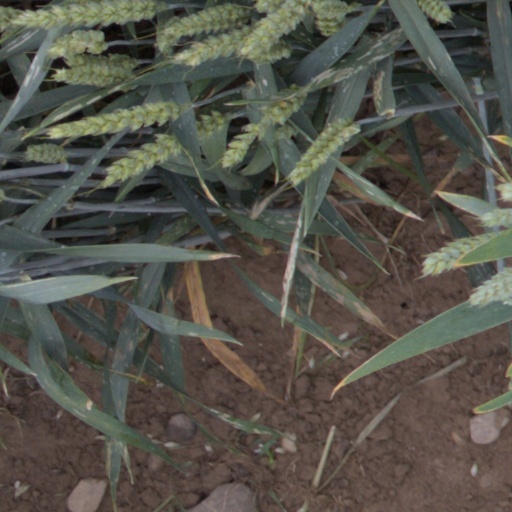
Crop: wheat